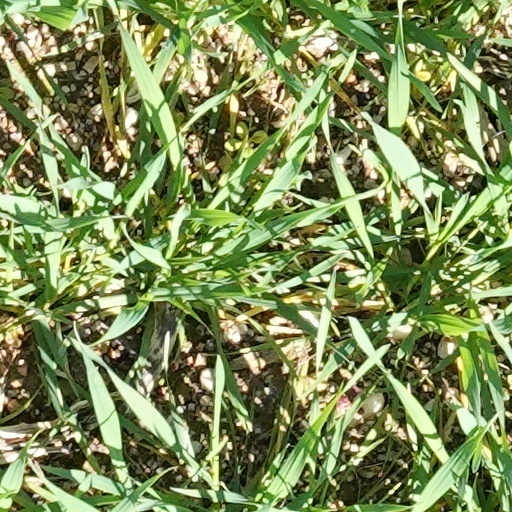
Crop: wheat